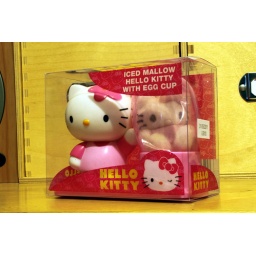
Hello Kitty egg cup with iced mallow HK in plastic egg